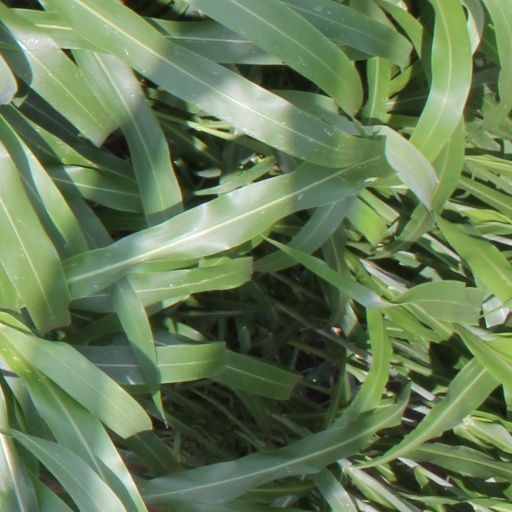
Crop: sorghum